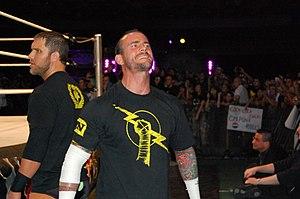
Phillip Jack Brooks, plus connu sous le nom de CM Punk, est un catcheur et pratiquant de combat libre américain. Il est connu pour son travail à la World Wrestling Entertainment de 2005 à 2014.
The Nexus était un clan de catcheurs heel travaillant à la World Wrestling Entertainment, une fédération de catch américaine. Formé en juin 2010, le groupe luttait dans la division Raw jusqu'à sa dissolution, en août 2011. Initialement, le clan regroupait les huit participants de la saison 1 de NXT, avant que trois d'entre eux : Daniel Bryan, Darren Young et Michael Tarver ne soient exclus du groupe.